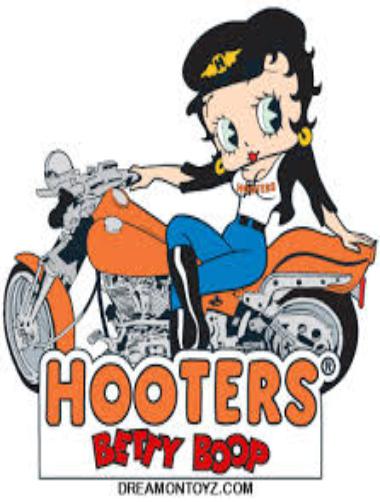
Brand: Hooters
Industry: Leisure